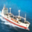
Label: ship